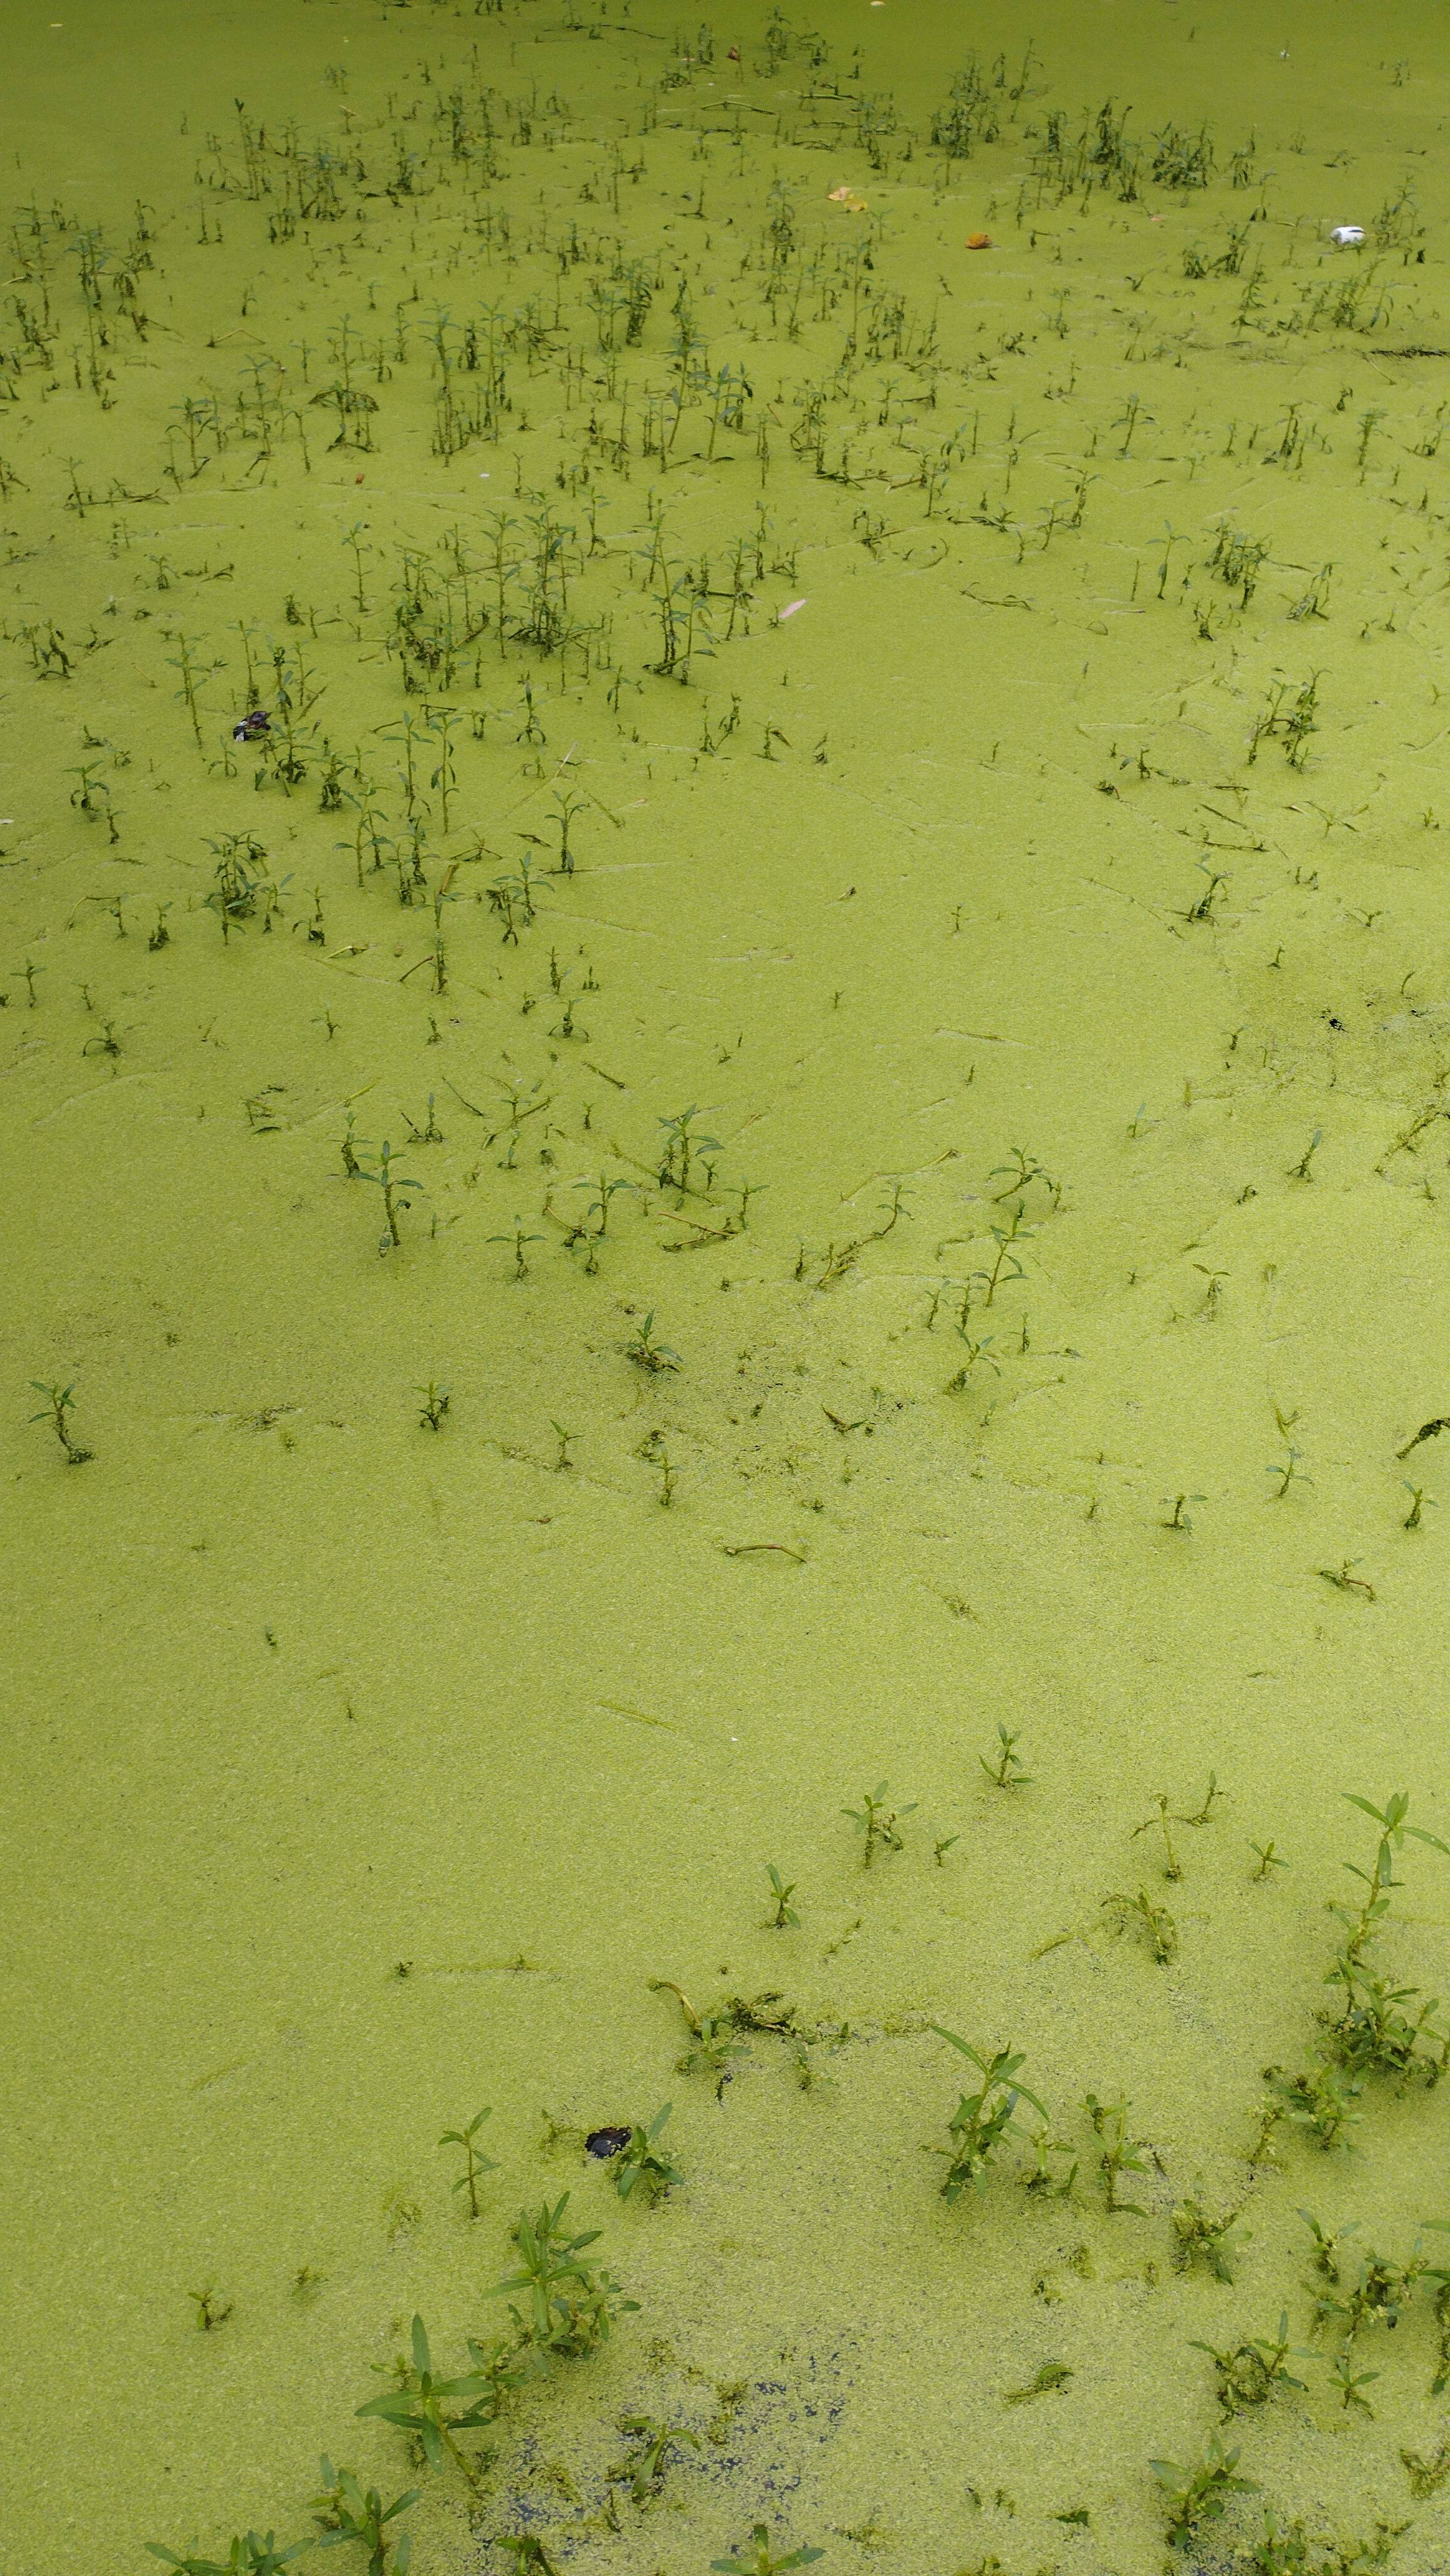
Species: Common Duckweeds (Lemna minor)